Arthur VanderSys House

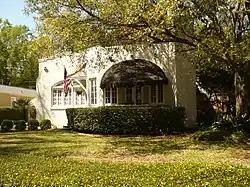
The Arthur VanderSys House in 2008

The Arthur VanderSys House is a historic residence in Mobile, Alabama, United States. It was built in 1926 in the Spanish Colonial Revival style. The building was placed on the National Register of Historic Places on July 12, 1991. It is a part of the Spanish Revival Residences in Mobile Multiple Property Submission.